Red August

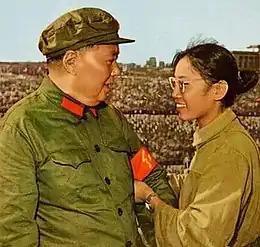
Mao Zedong met with Red Guard leader Song Binbin atop Tiananmen on August 18, 1966.

On August 18, 1966, Mao Zedong met with Song Binbin, a leader of the Red Guards, atop Tiananmen of Beijing. Mao asked Song Binbin whether the "Bin" in her given name was the same Chinese character as that in Chinese idiom "Wen Zhi Bin Bin (文质彬彬)" meaning a person of culture; upon receiving confirmation, Mao commented that, "You'd better fight" (Yao Wu Ma 要武嘛), referring to the martial aspect as opposed to the cultural one. After this meeting, the morale of the Red Guards was significantly boosted, triggering their massive slaughter in Beijing. In particular, on August 25, 1966, thousands of Red Guards started a week-long massacre in Langan Market of the Chongwen District. At the same time, Red Guards launched a nationwide campaign to destroy the "Four Olds". In Beijing alone, a total of 4,922 historic sites were ruined, and the Red Guards burned 2.3 million books as well as 3.3 million paintings, art objects, and pieces of furniture.